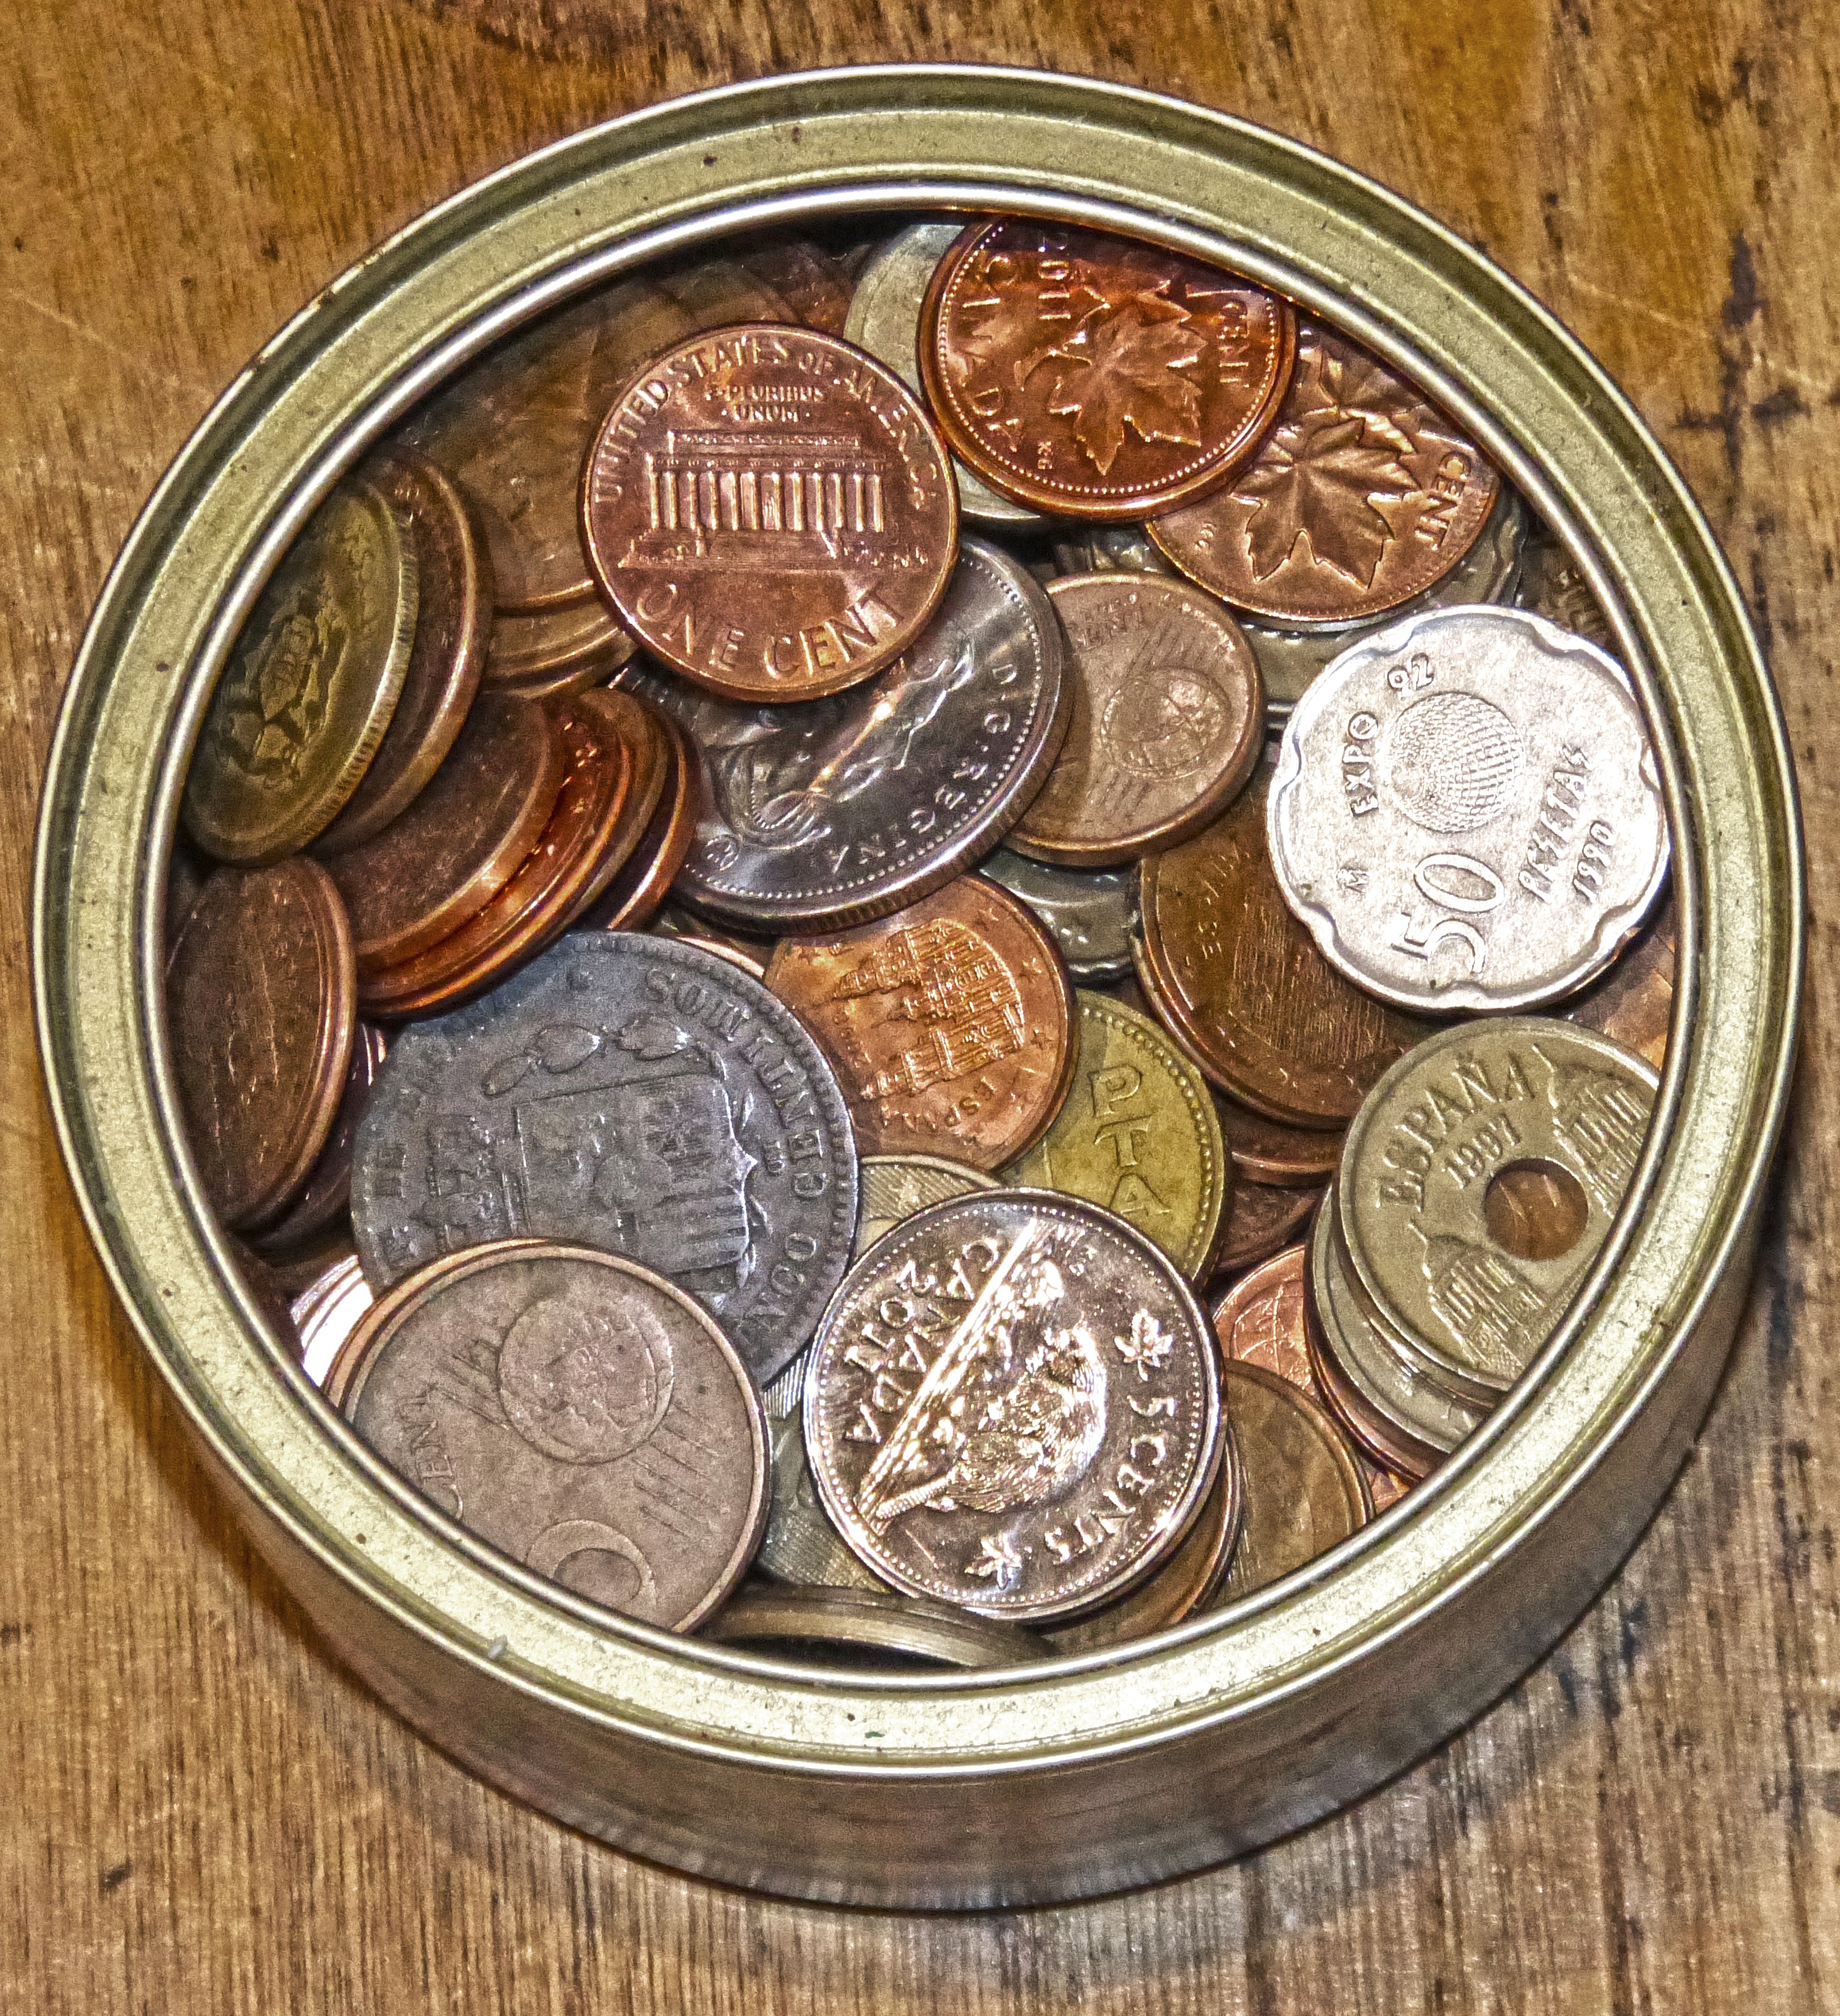
collection, money, cash, currency, coin, savings, coins, man made object